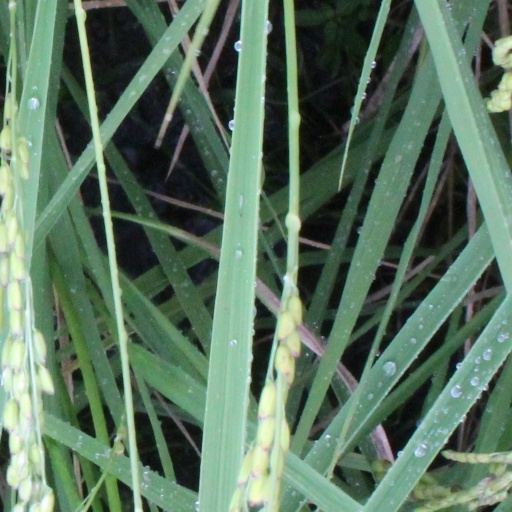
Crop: rice